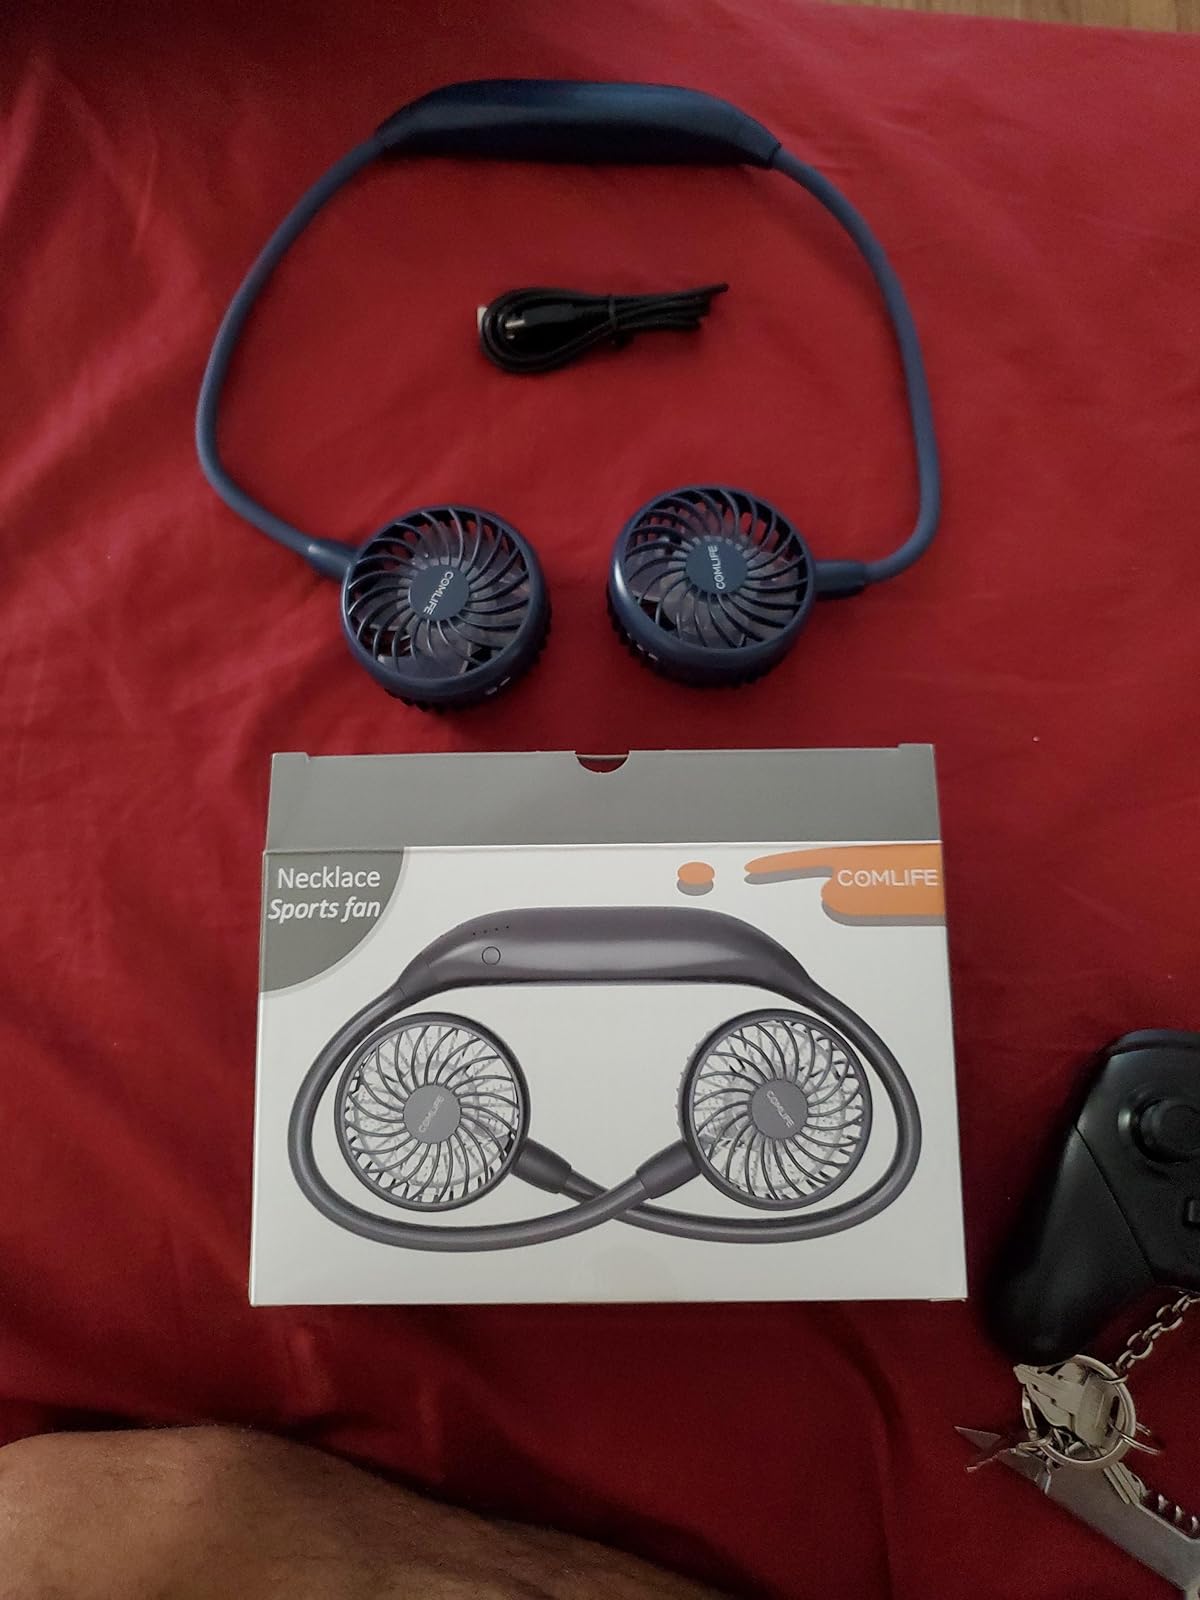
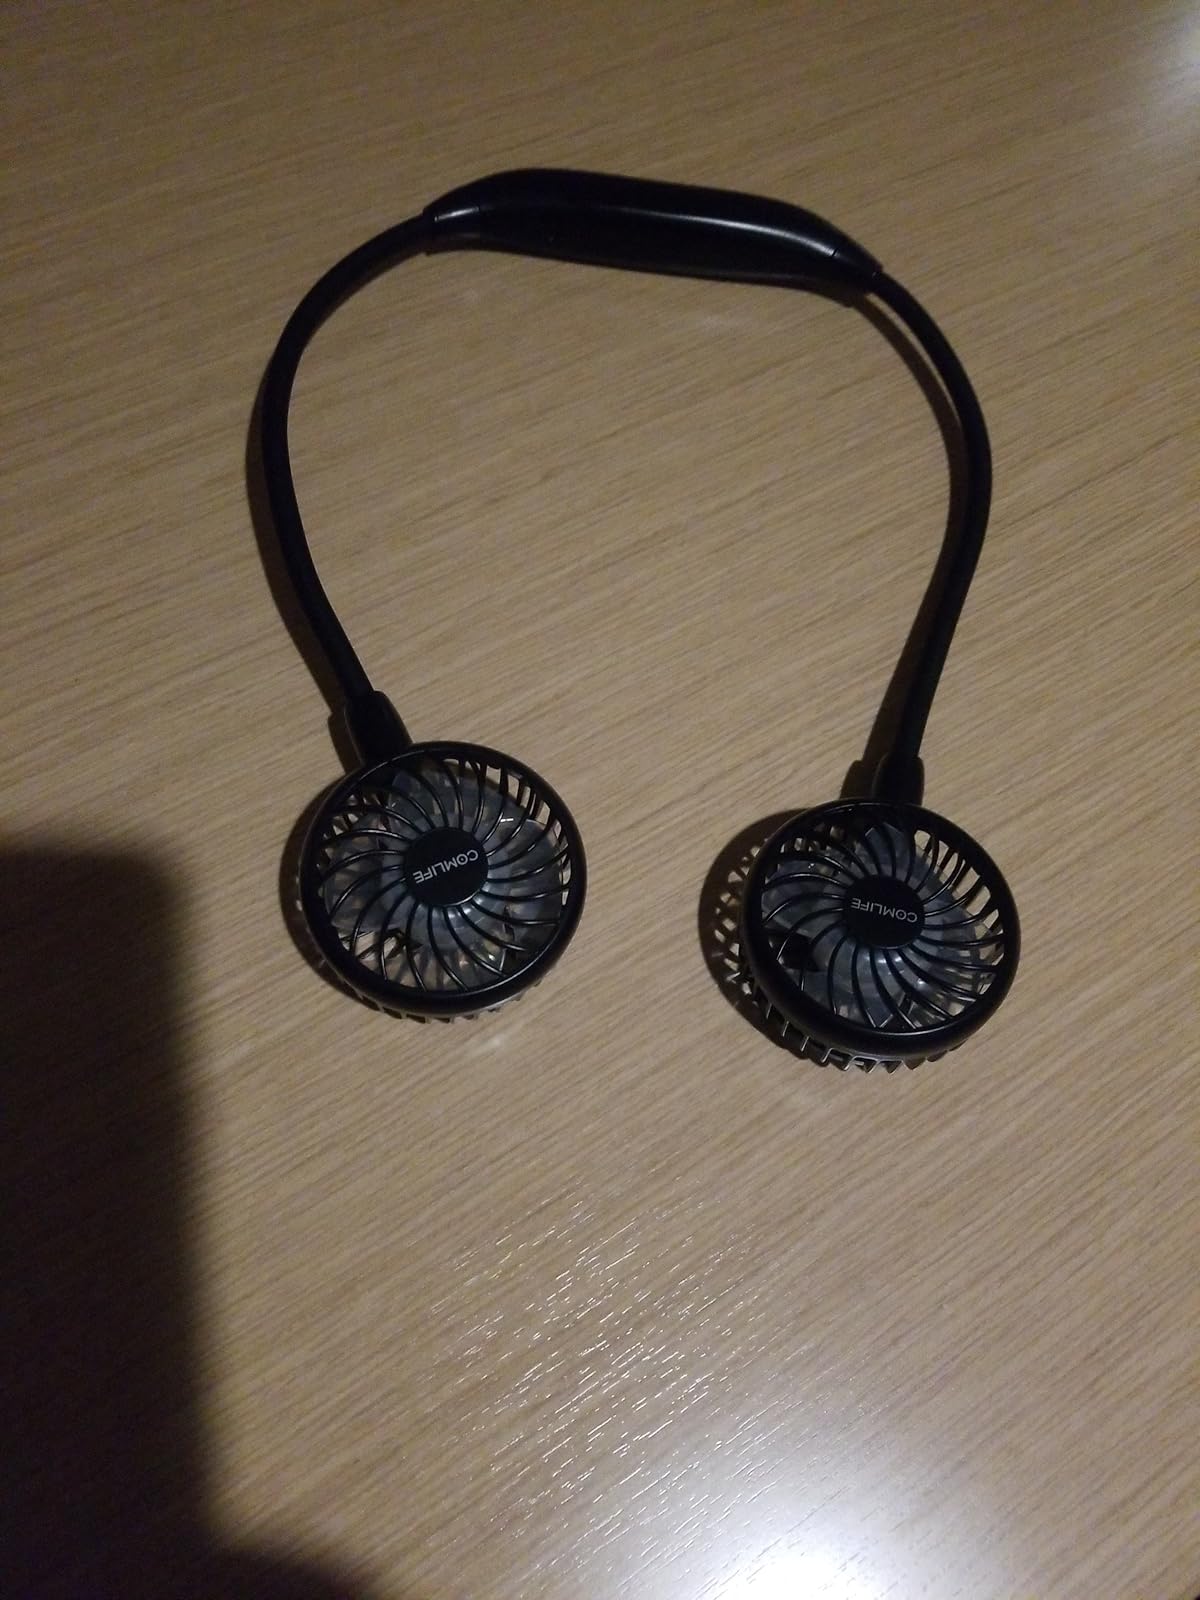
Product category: fan
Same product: no